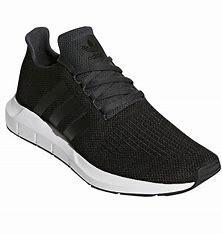
Brand: Adidas
Model: Swift Run